Maate Mantramu

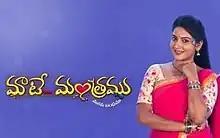

Maate Mantramu is an Indian Telugu language romantic drama television series which aired on Zee Telugu from 7 May 2018. It stars Ali Reza and Pallavi Ramisetty.